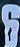
Number: 6